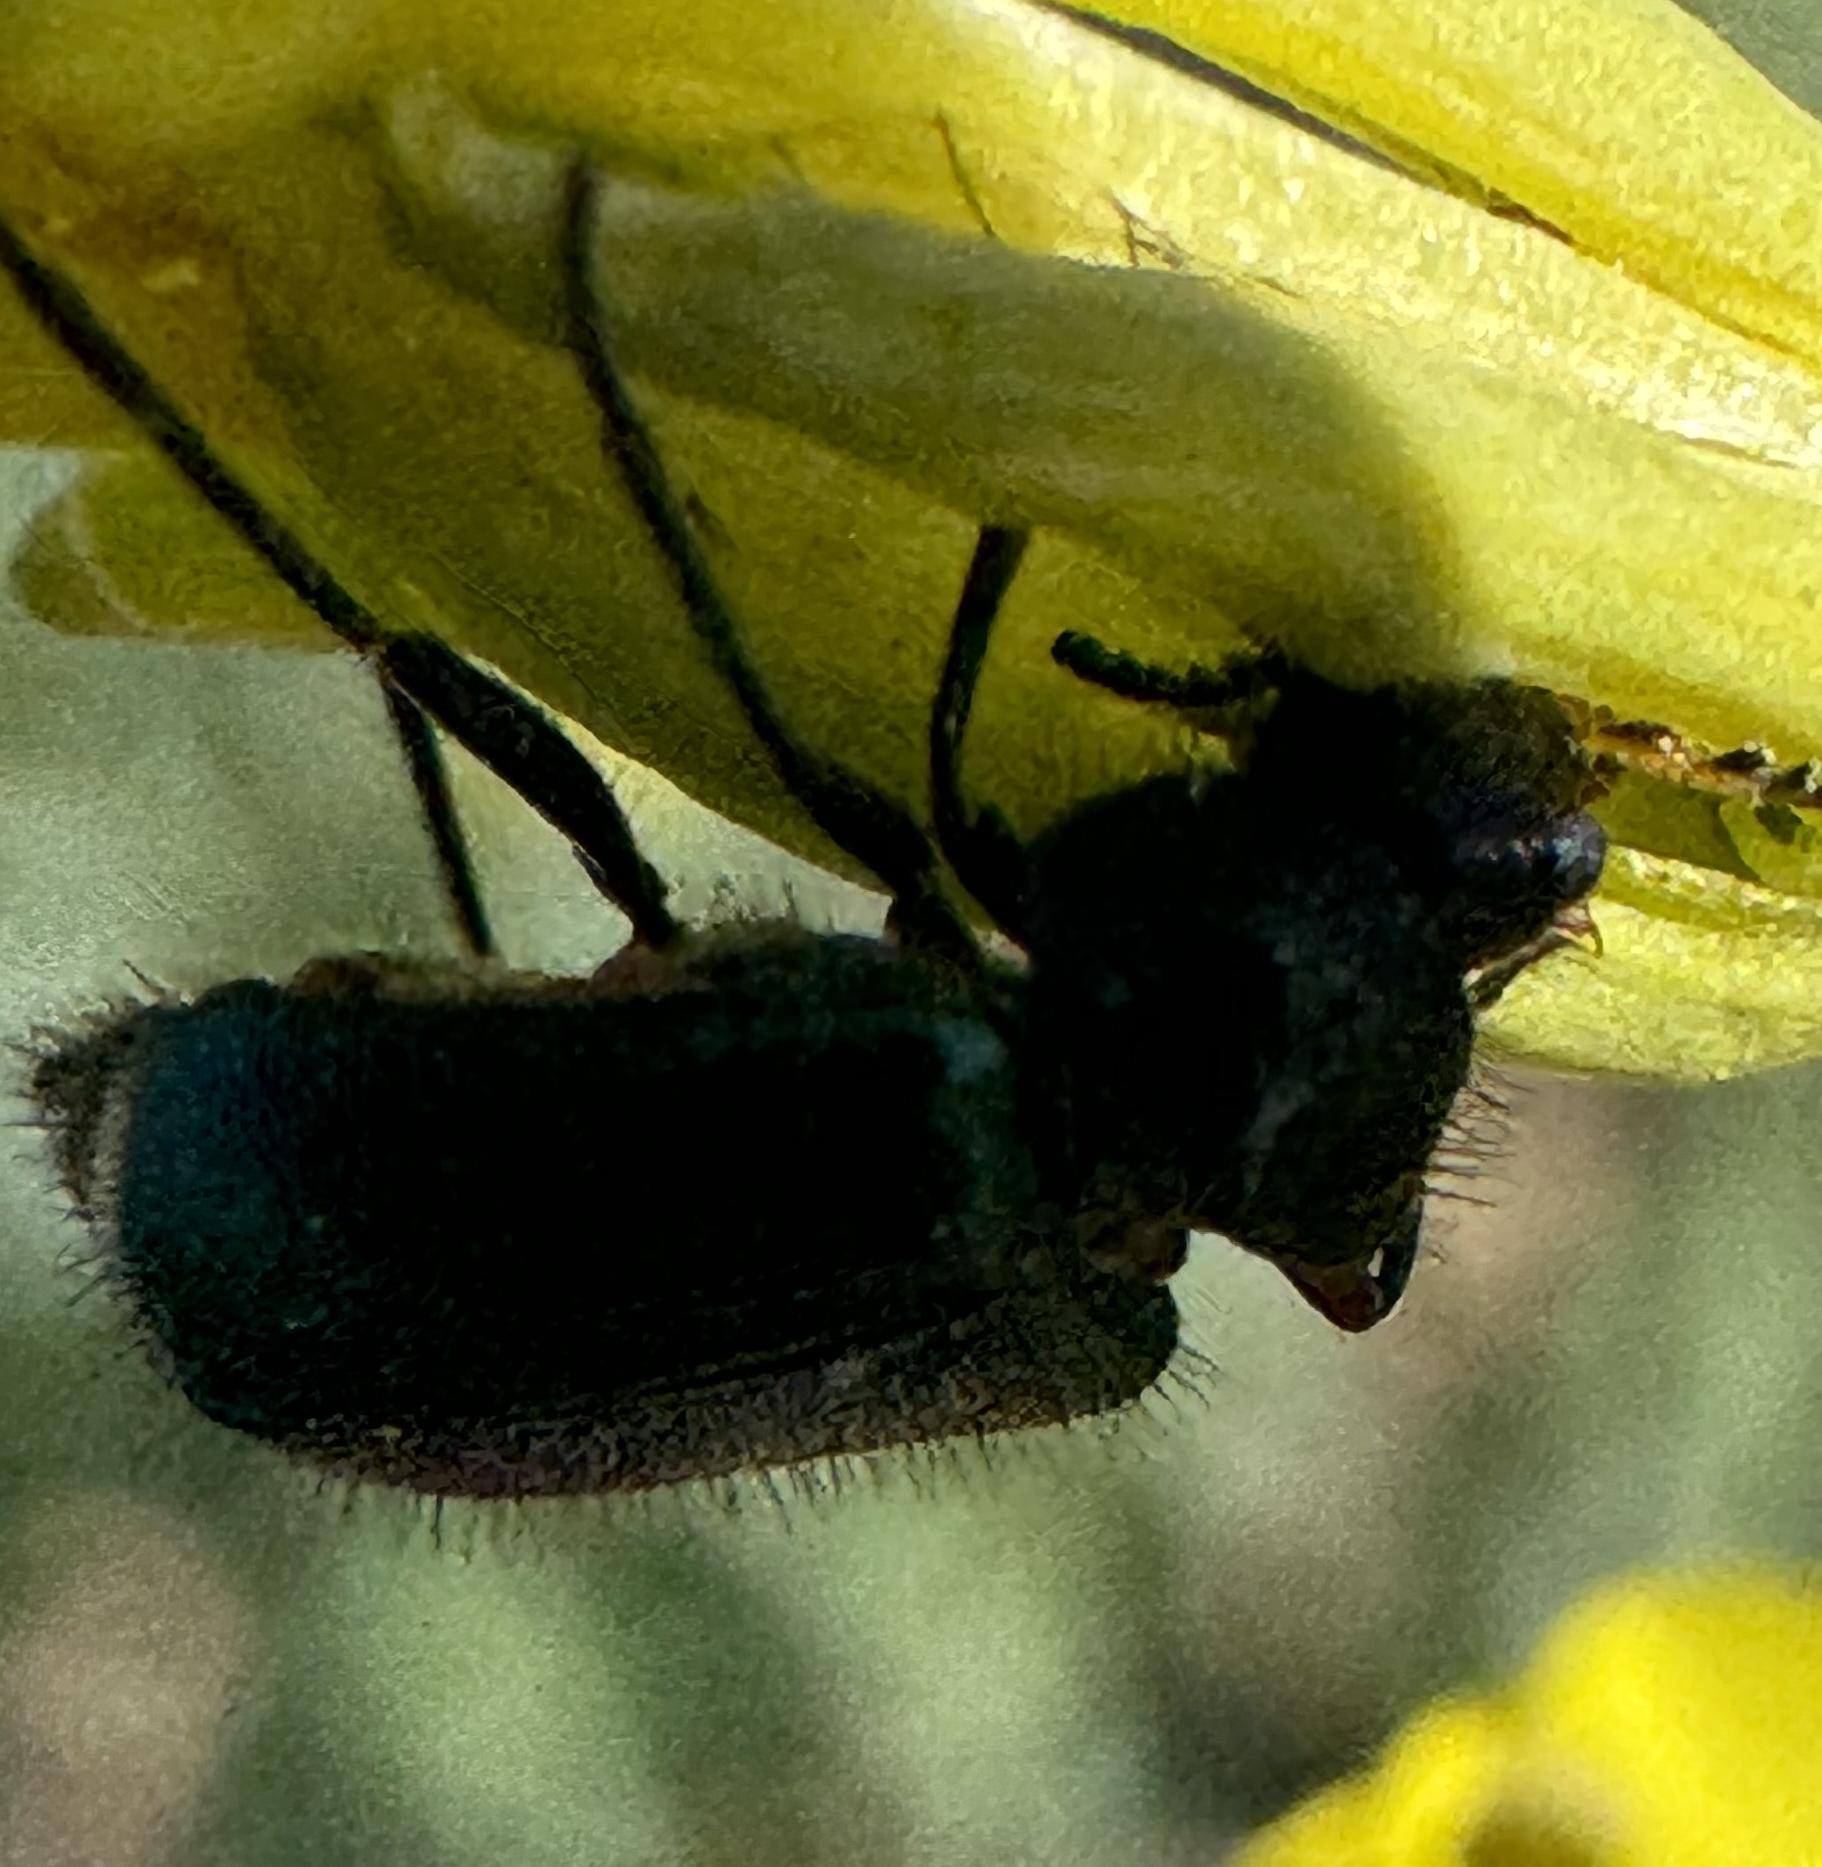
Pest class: predators